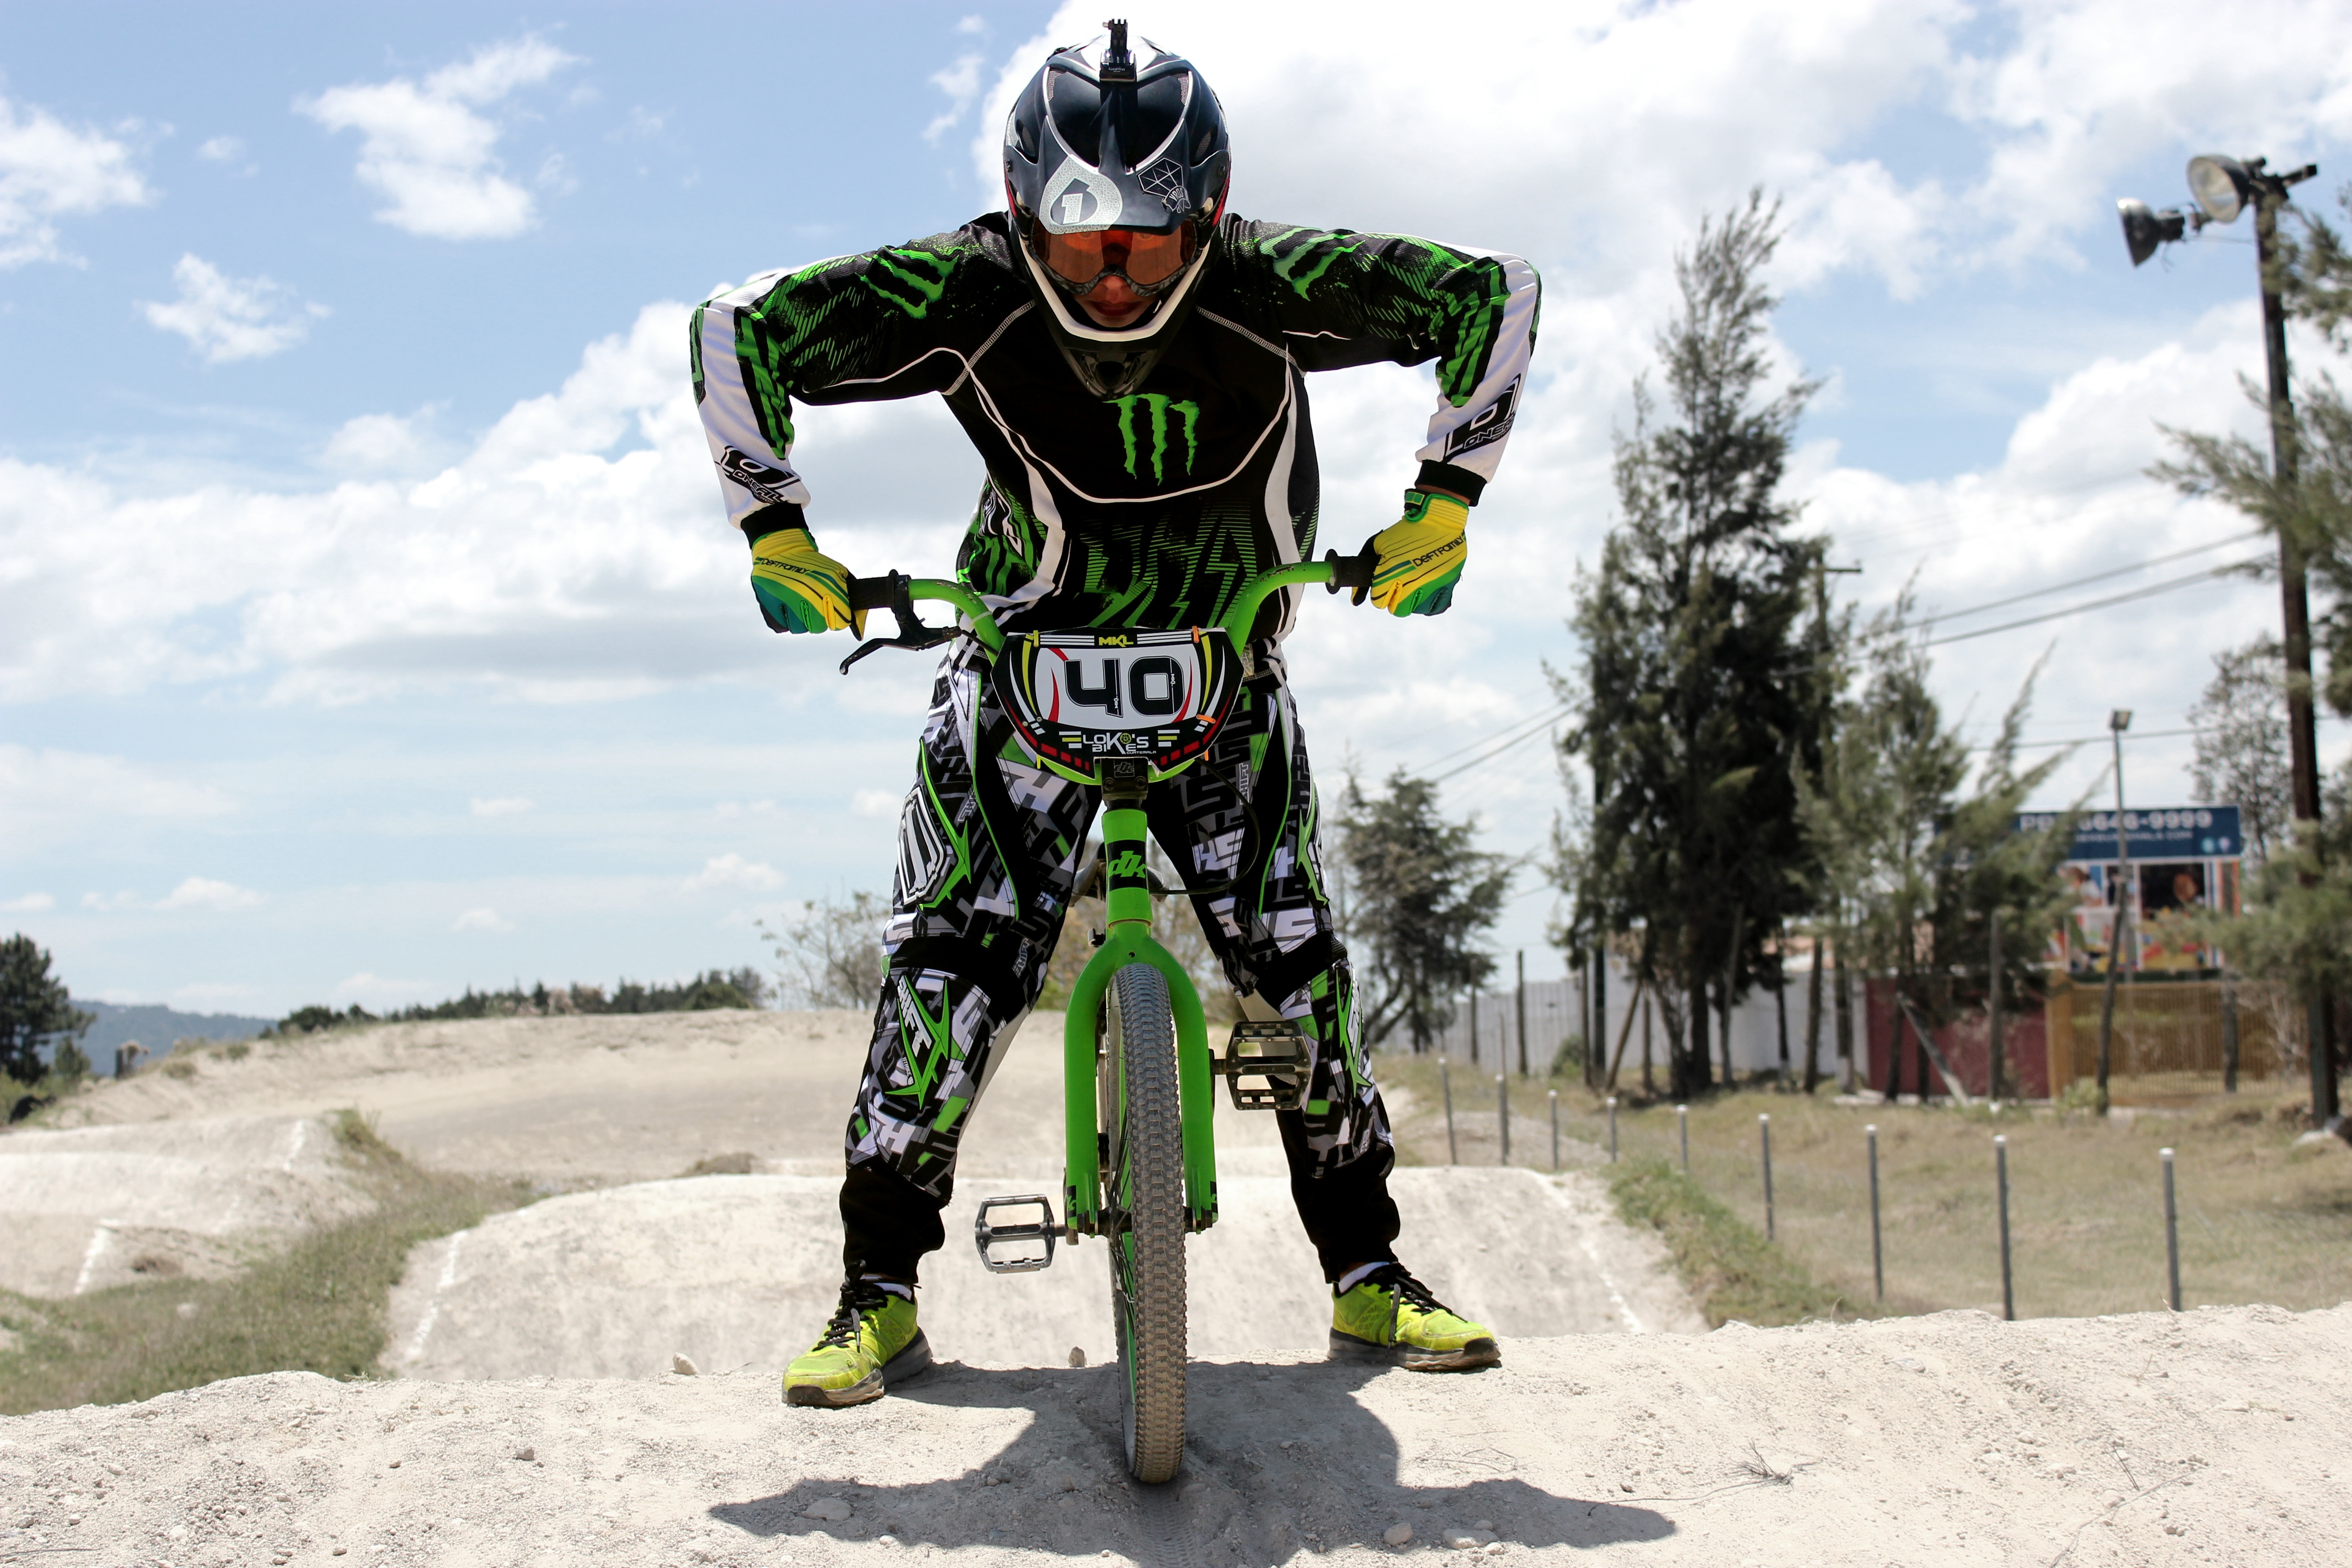
extreme sport, sports, freeride